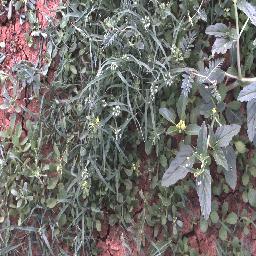
Label: negative